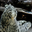
Label: leopard